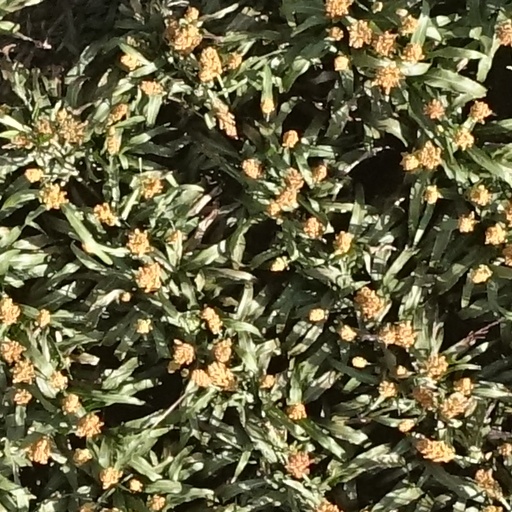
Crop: sorghum